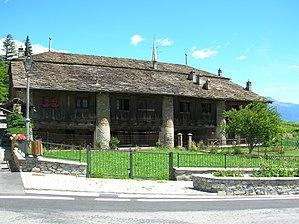
Le château d'Introd est un château valdôtain. Il se situe dans la localité Plan d'Introd, à Introd, en Vallée d'Aoste.
Introd est une commune italienne de la Vallée d'Aoste.